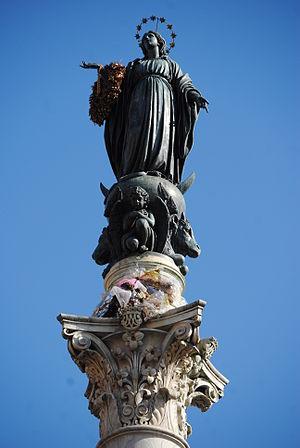
La colonne de l'Immaculée Conception est un monument de Rome, situé sur le côté sud-est de la place d'Espagne, devant le palais de la Propaganda Fide. Le monument est conçu par l'architecte Luigi Poletti. La colonne a été financée par Ferdinand II des Deux-Siciles, comme un acte symbolique qui mit fin à la longue crise de la "guerre" de la Chinea.